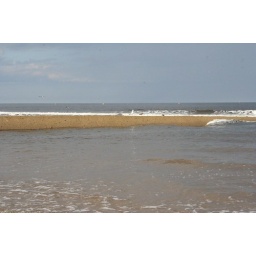
All the seagulls sitting on the wall in the water